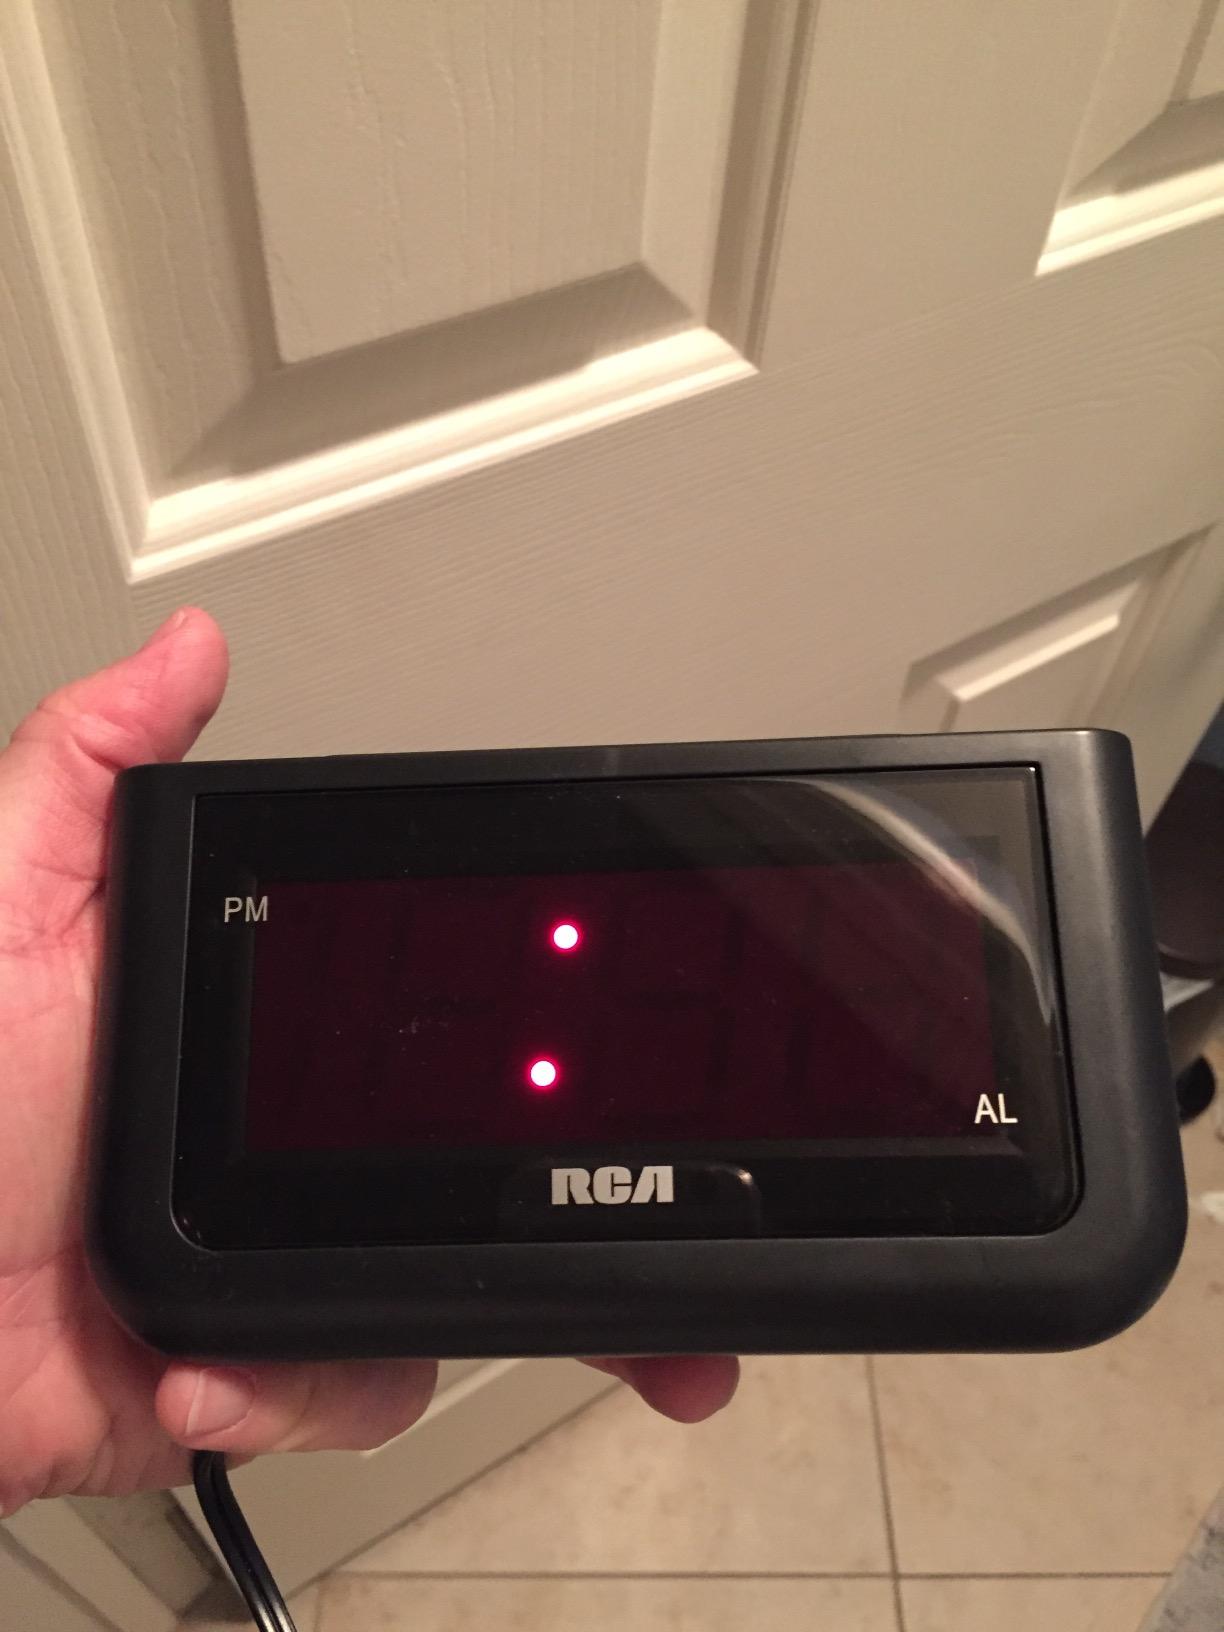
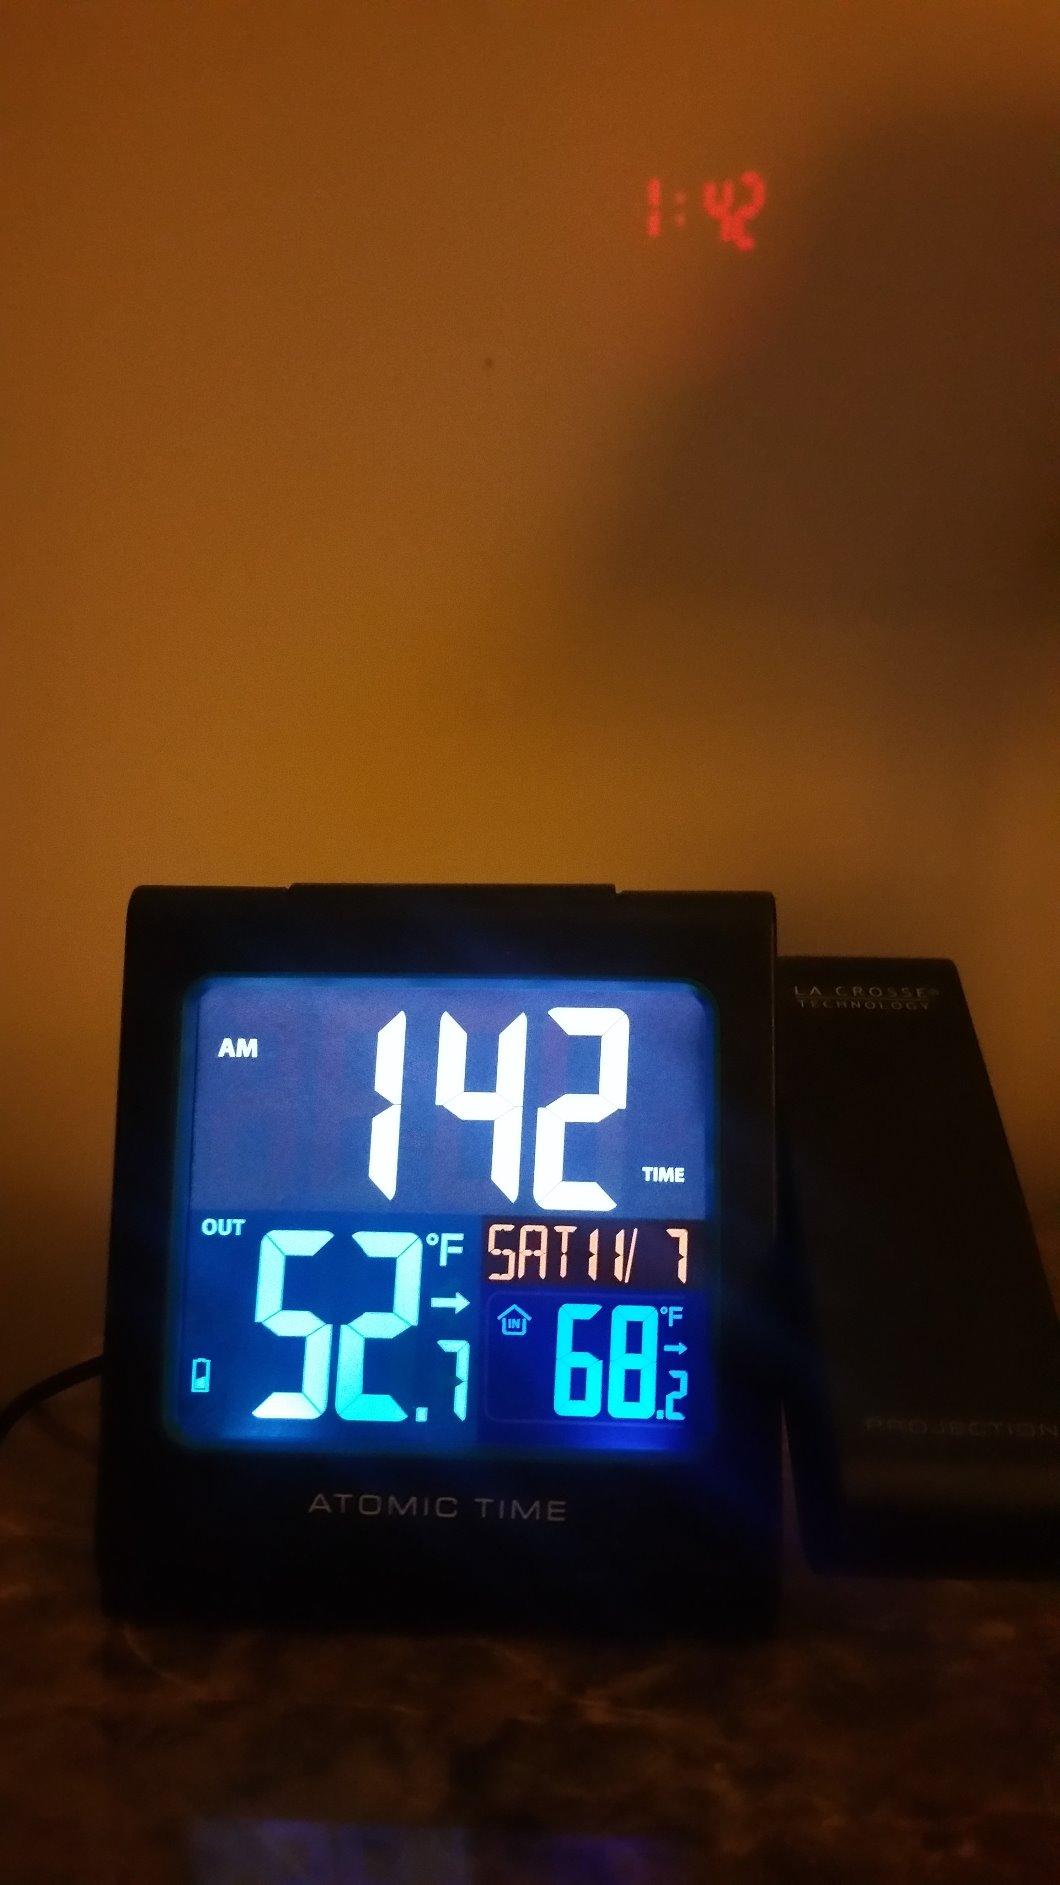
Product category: clock
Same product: no